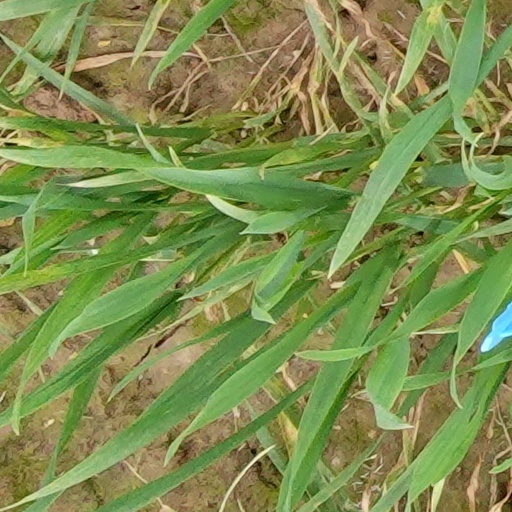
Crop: wheat